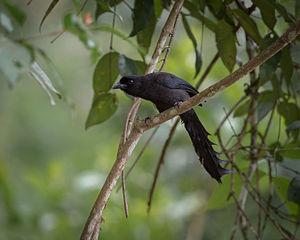
La Témia temnure est une espèce de passereau appartenant à la famille des Corvidae. C'est la seule espèce du genre Temnurus.